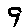
Label: 9